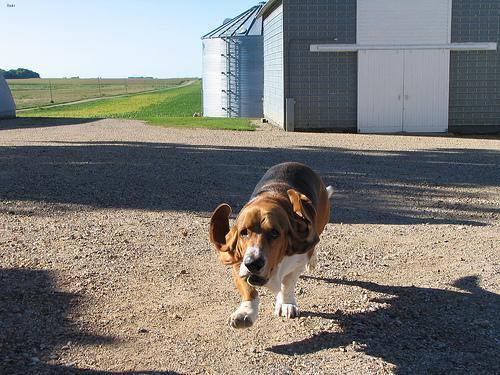
basset hound